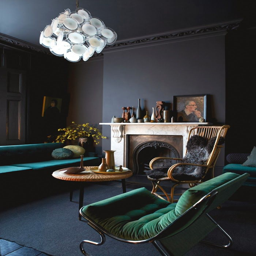
person looks surprisingly good with black .